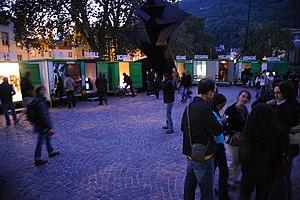
Exposure / installation urbaine itinérante / 2008
Philippe Mouillon est un plasticien et scénographe urbain.